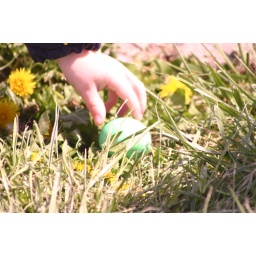
What kind of a sick person hides green eggs in the grass.